Susan Amara

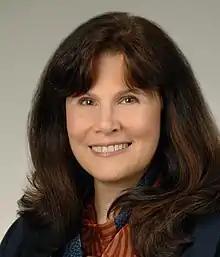
Prof. Susan Amara

Susan G. Amara is an American professor of neuroscience and is the Scientific Director of the National Institute of Mental Health. Dr. Amara is an elected member of the National Academy of Sciences and a fellow of the American Association for the Advancement of Science. She is a Past-President of the Society for Neuroscience. Dr. Amara has a B.S. in Biological Sciences from Stanford University and a Ph.D. in Physiology and Pharmacology from the University of California, San Diego.